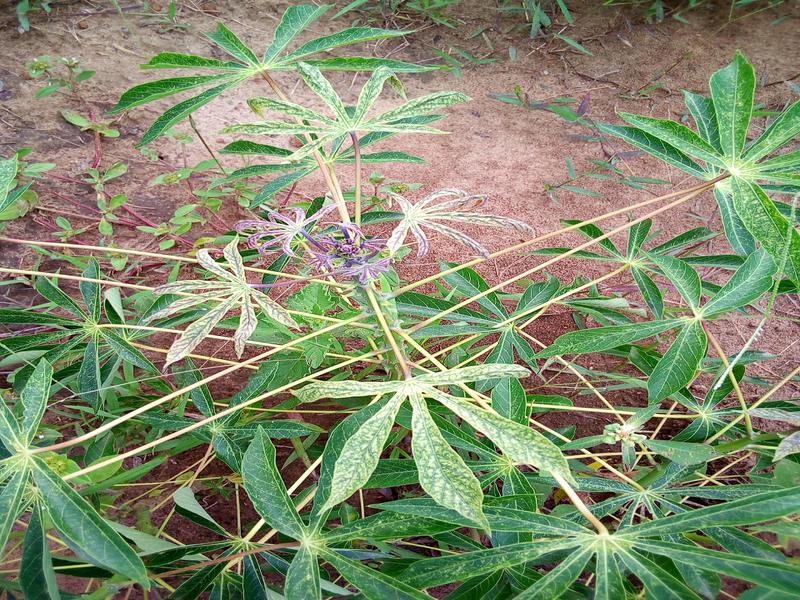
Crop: cassava
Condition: green_mottle